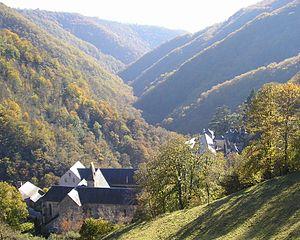
L'abbaye cistercienne Notre-Dame de Bonneval et le ravin de la Boralde Flaujaguèse, Le Cayrol, Aveyron, France. Site web: http://www.abbaye-bonneval.com
L'ordre cistercien est un ordre monastique de droit pontifical.
Cet article liste les abbayes cisterciennes actives ou ayant existé sur le territoire français actuel. Ces abbayes ont appartenu, à différentes époques, à des ordres ou des congrégations ou des groupements dits « cisterciens ».
Le Cayrol est une commune française située dans le département de l'Aveyron en région Occitanie.
Notre-Dame de Bonneval est une abbaye cistercienne fondée en 1147, située sur la commune française du Cayrol dans le département de l’Aveyron, ainsi que dans le diocèse de Rodez.
La Boralde Flaujaguèse, ou Boralde de Flaujac, ou ruisseau des Bastits pour la partie amont, est une rivière française du Massif central et un sous-affluent de la Garonne par le Lot.
Il existe 82 abbayes et monastères actifs en France : 41 abbayes et monastères d'hommes, 35 de femmes et 6 mixtes, répartis dans toute la France métropolitaine.